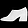
Label: Ankle boot